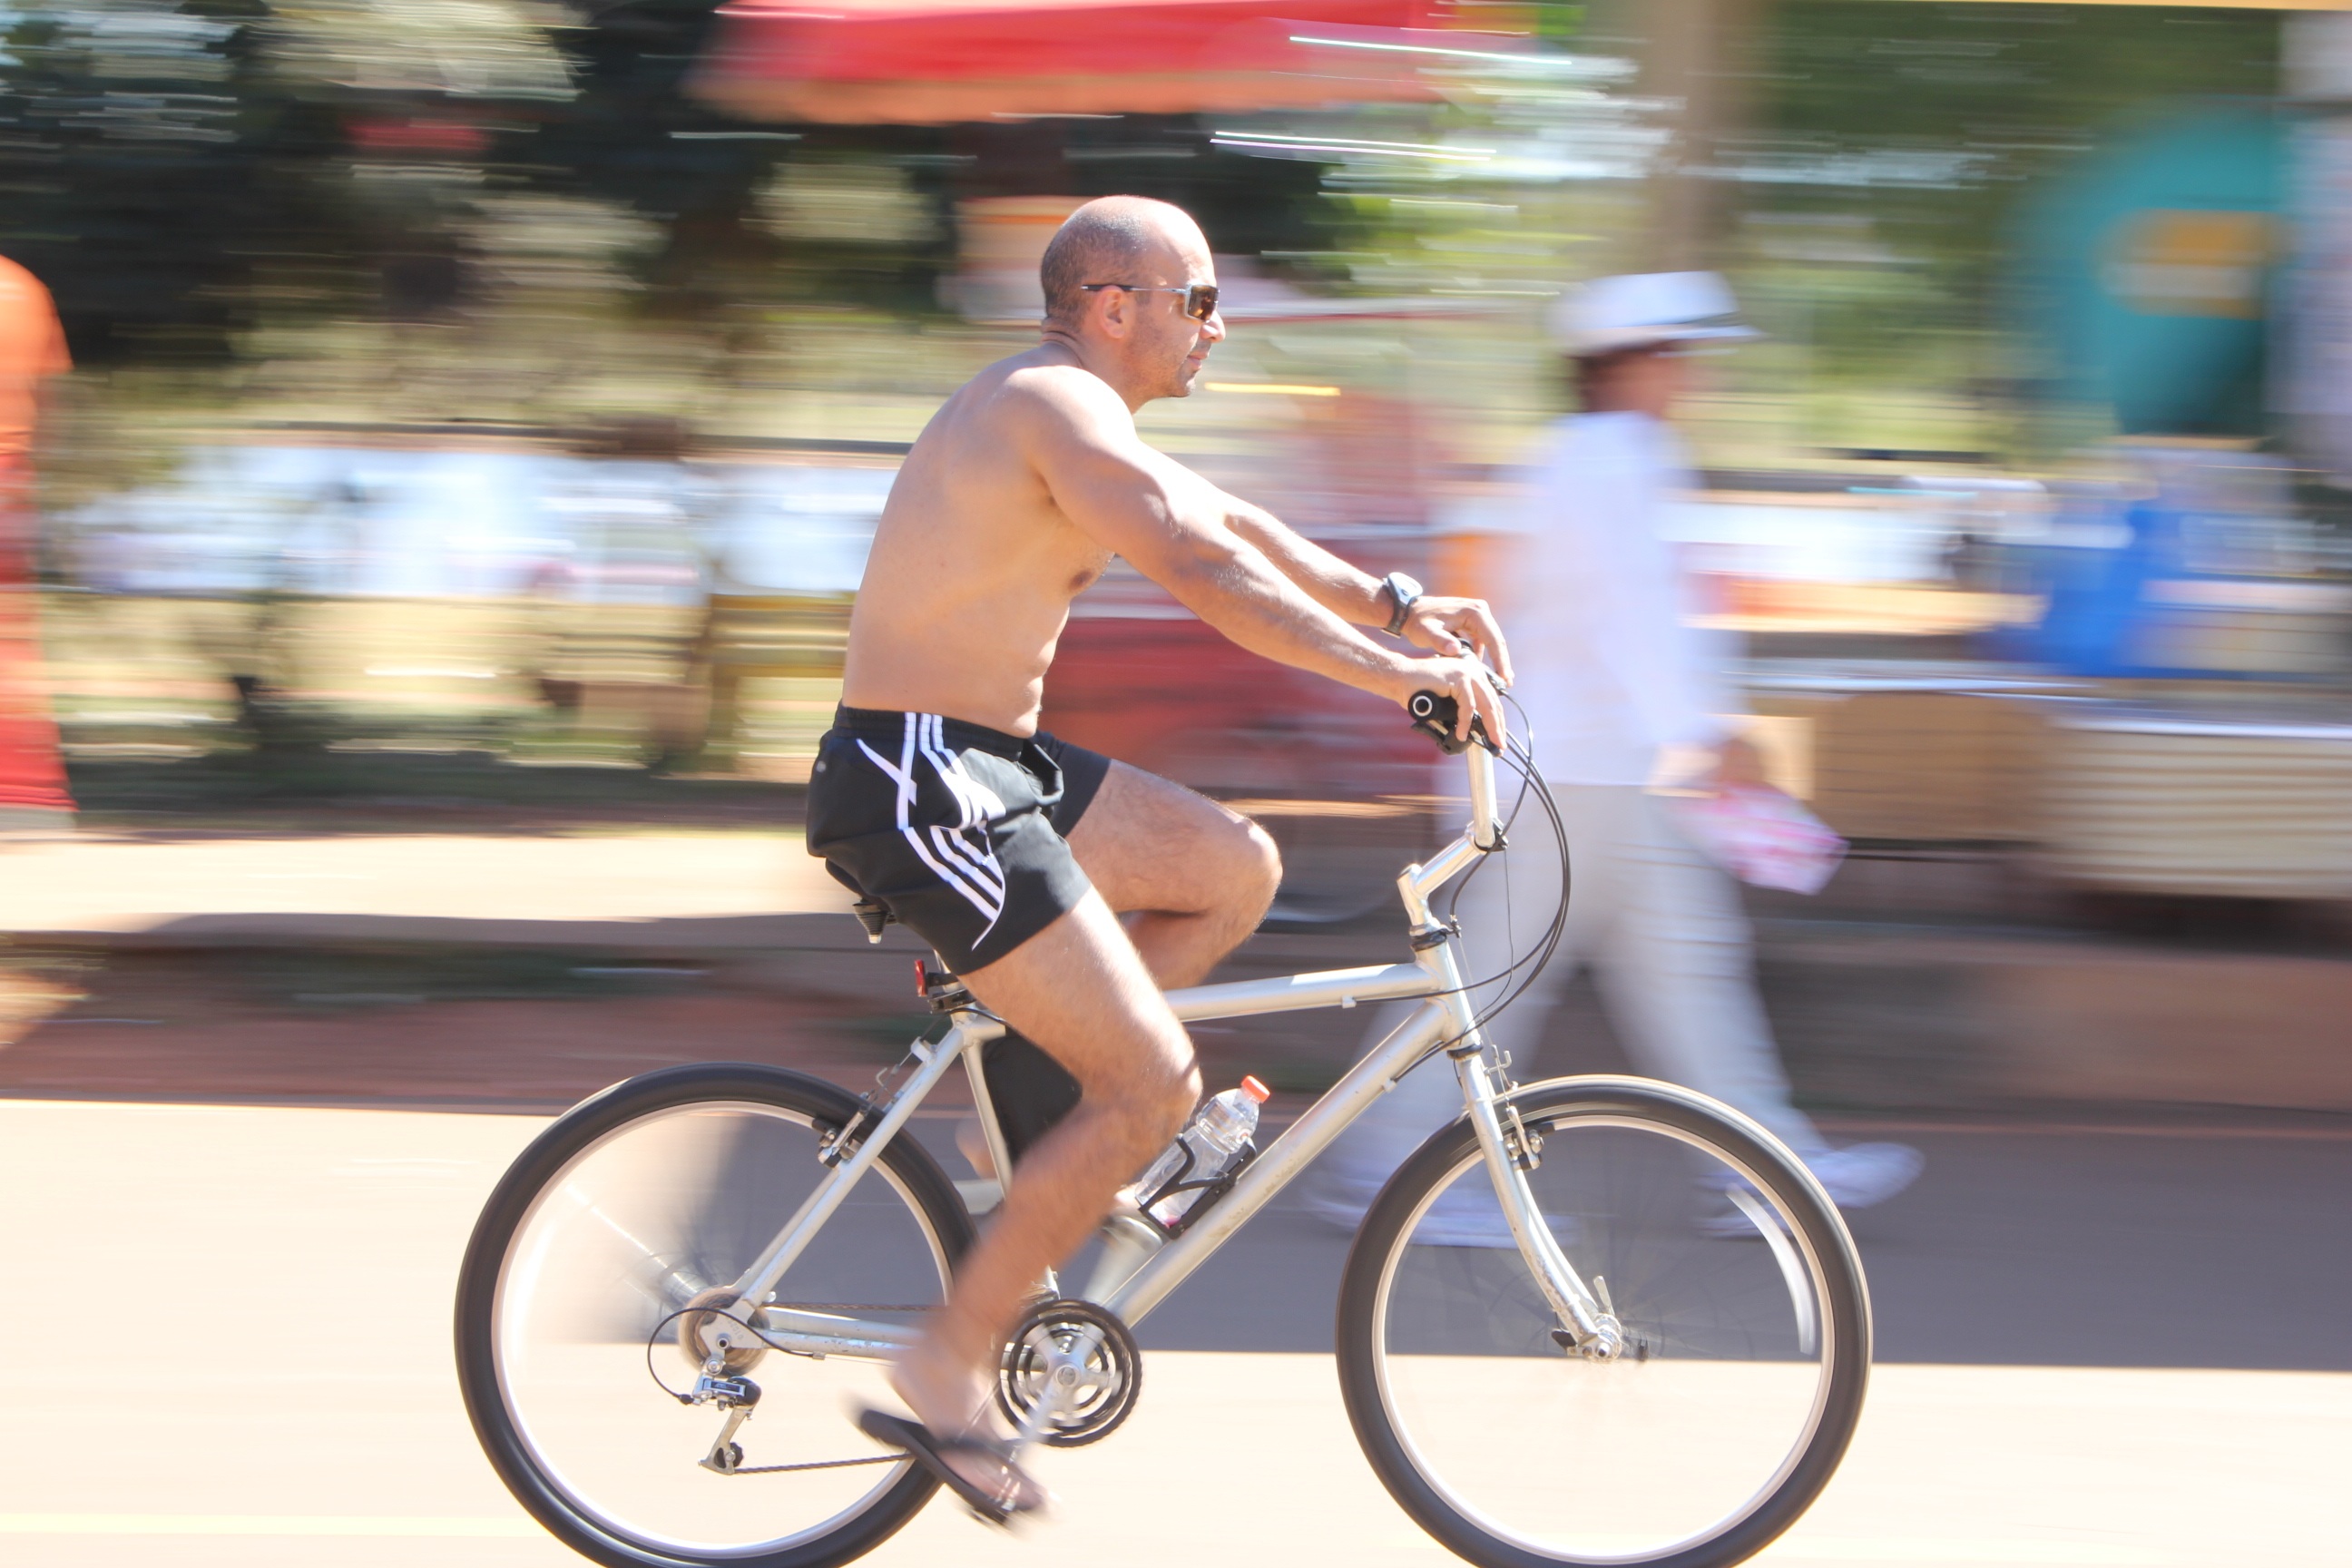
trail, sport, bicycle, bike, summer, vehicle, park, ride, pedal, bike path, cycling, sports, image, triathlon, road cycling, cycle sport, bicycle racing, road bicycle, endurance sports, racing bicycle, road bicycle racing, duathlon, keirin